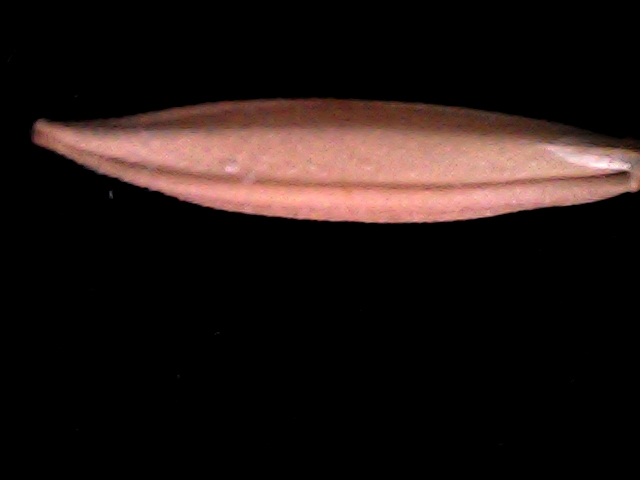
Rice variety: BD70